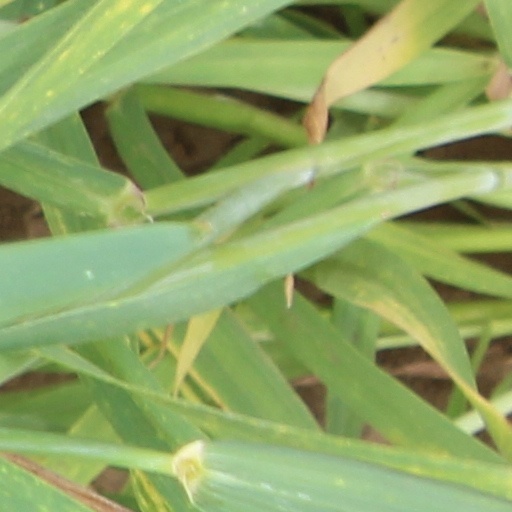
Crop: wheat